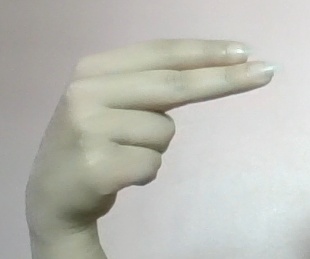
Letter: ain